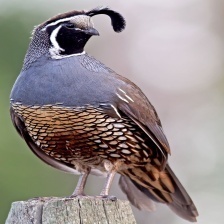
Species: CALIFORNIA QUAIL
Scientific name: CALLIPEPLA CALIFORNICA
ImageNet parent category: quail